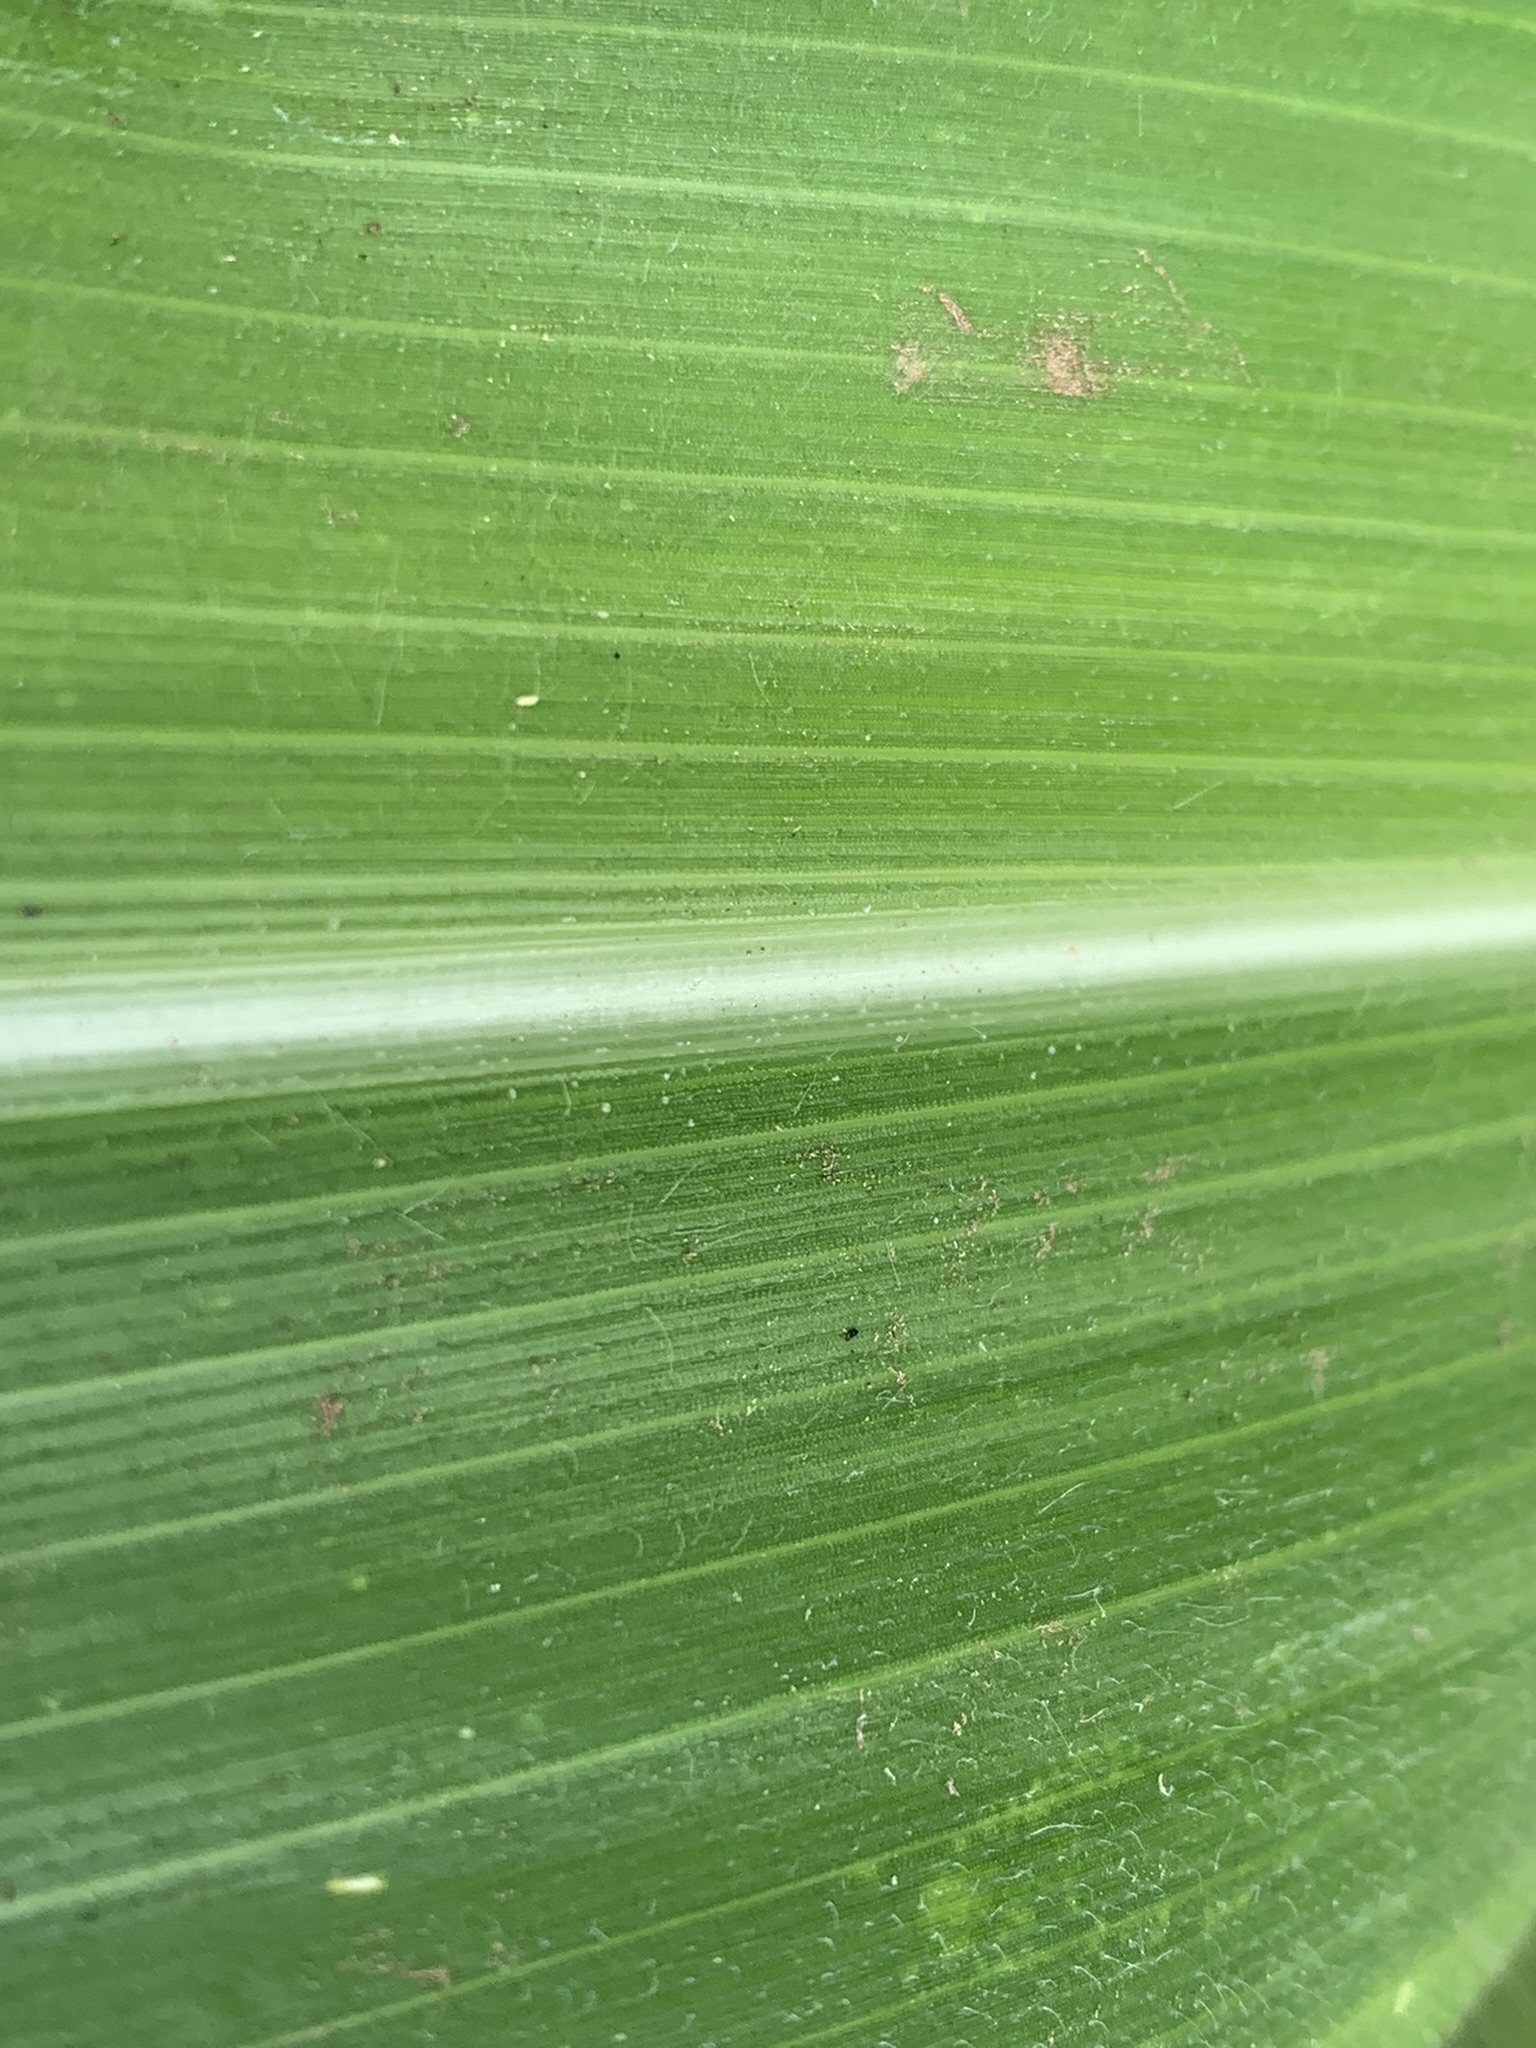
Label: Healthy